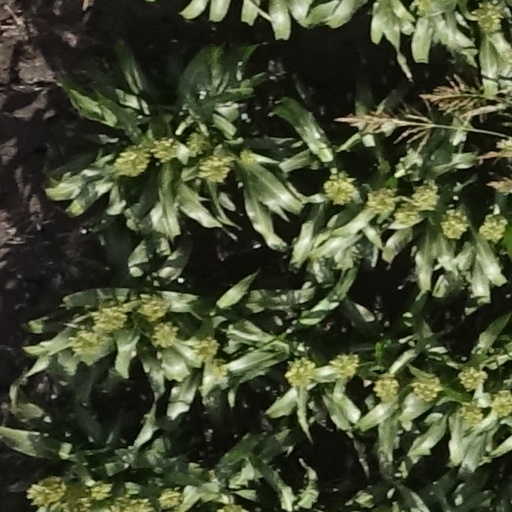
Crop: sorghum